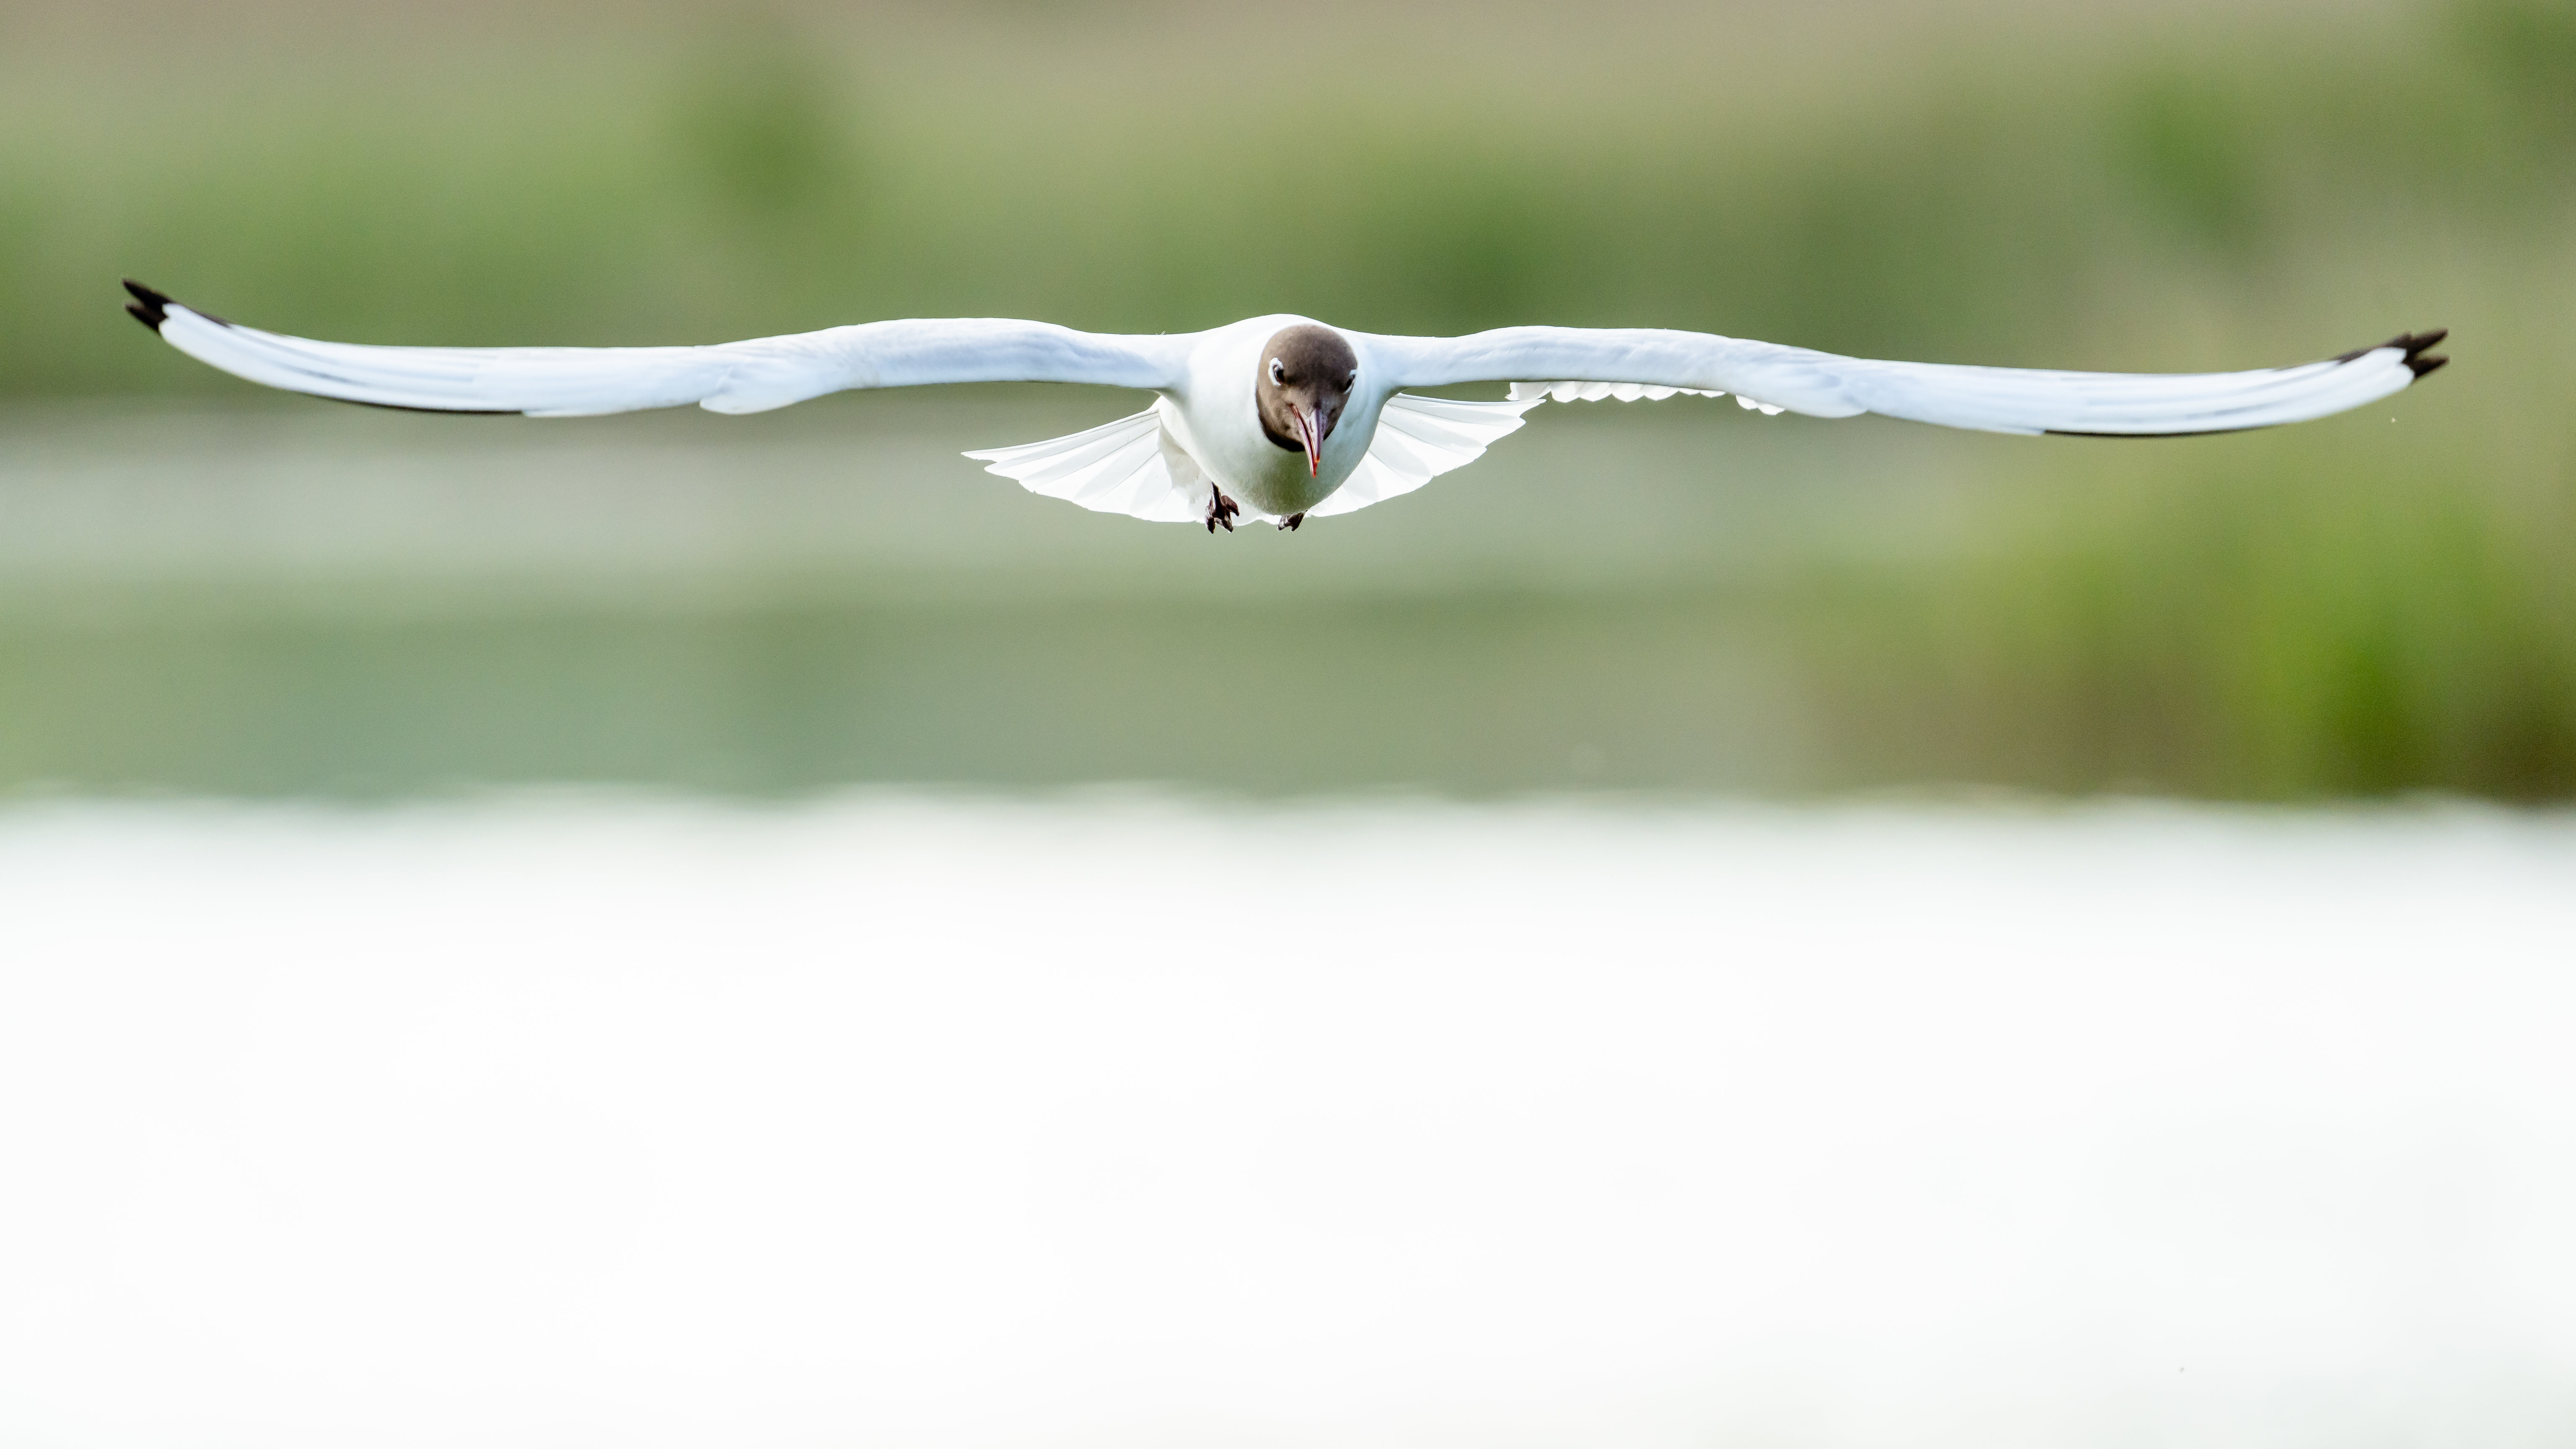
water, bird, liquid, beak, fluid, feather, lake, wing, lari, seabird, gull, tail, water bird, bird migration, charadriiformes, waterfowl, flight, event, wildlife, shorebird, grassland